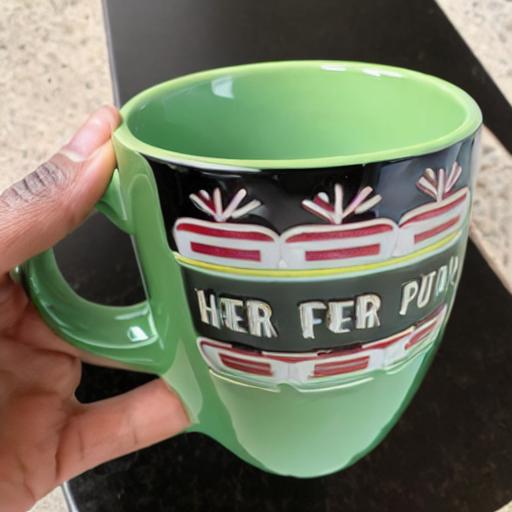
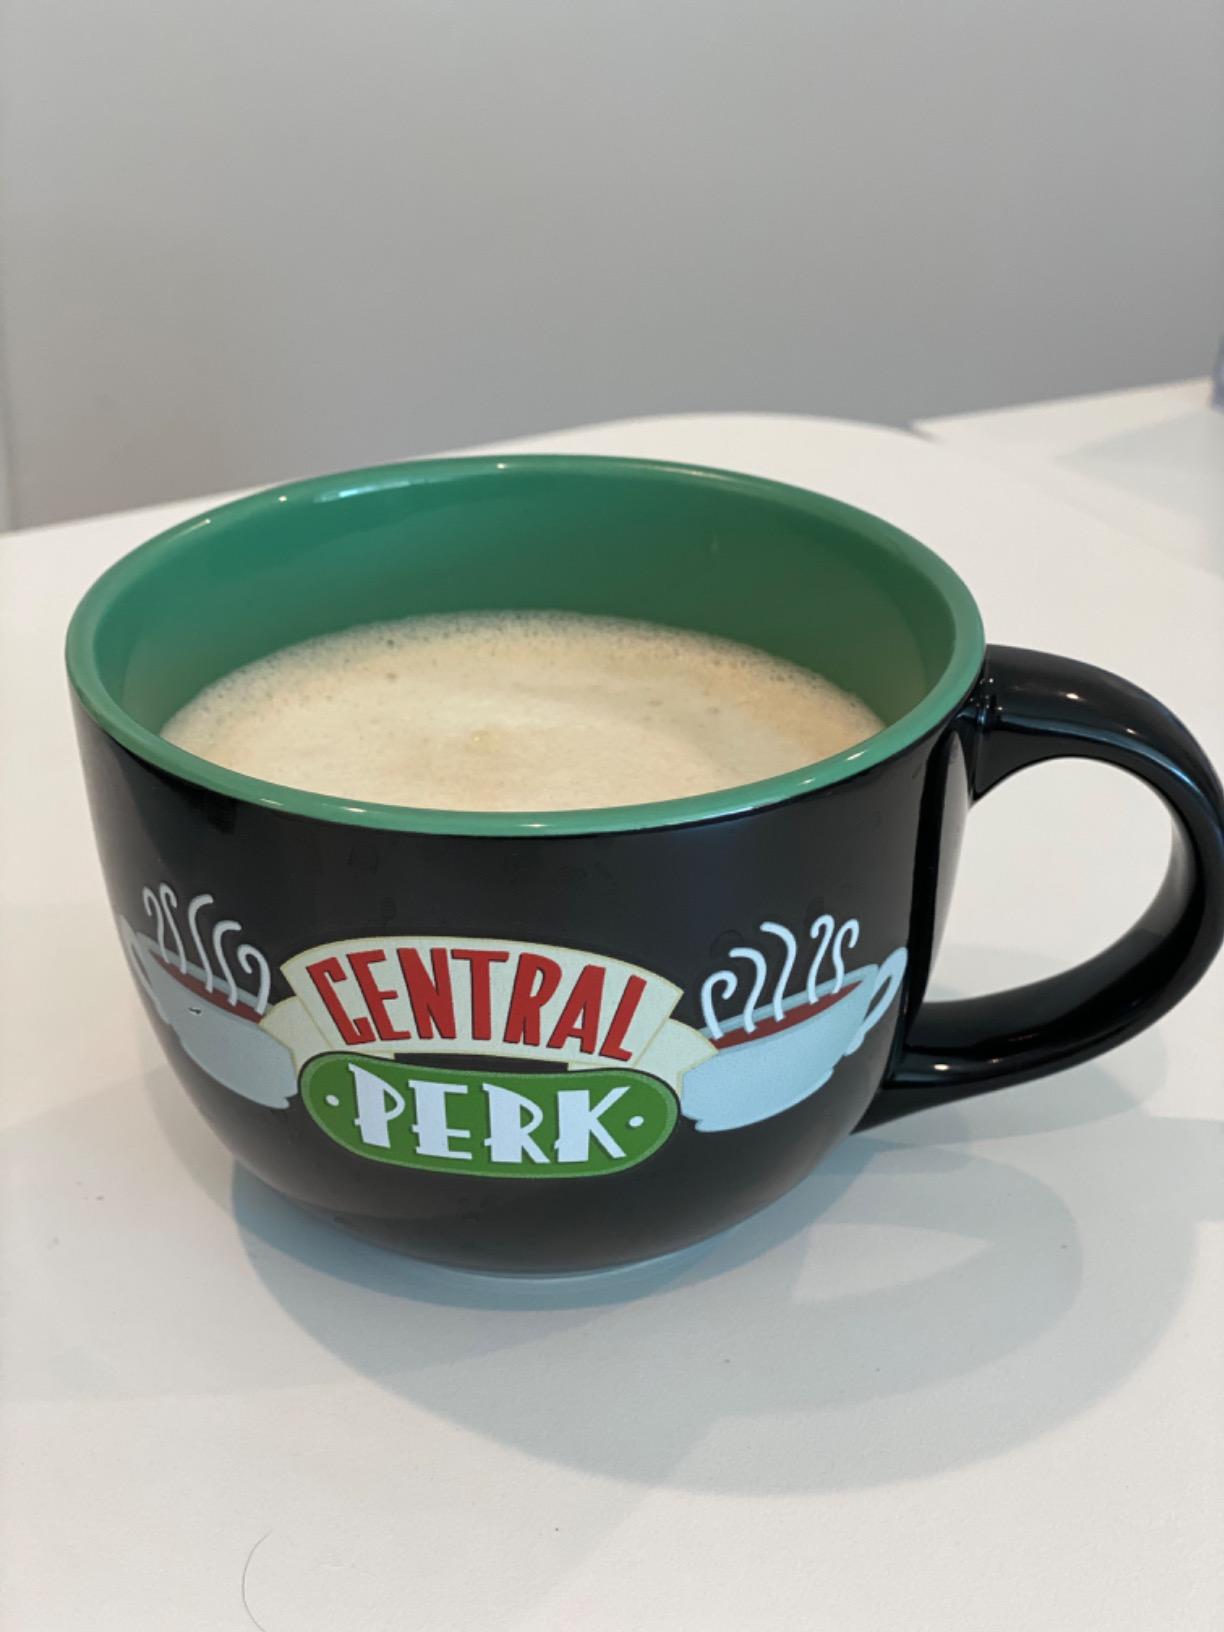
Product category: items_mug
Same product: no